Titles of Mary, mother of Jesus

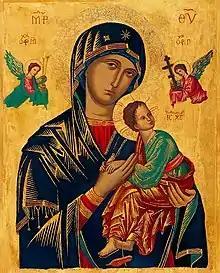
Our Lady of Perpetual Help, Byzantine icon, possibly 13th or 14th century

Mary, the mother of Jesus in Christianity, is known by many different titles (Blessed Mother, Virgin Mary, Mother of God, Our Lady, Holy Virgin, Madonna), epithets (Star of the Sea, Queen of Heaven, Cause of Our Joy), invocations ("Panagia", Mother of Mercy, God-bearer "Theotokos"), and several names associated with places (Our Lady of Loreto, Our Lady of Fátima).